The Brave Archer and His Mate

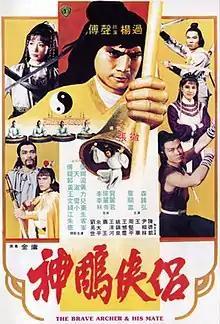
Theatrical poster

The Brave Archer and His Mate, also known as The Brave Archer 4 and Mysterious Island, is a 1982 Hong Kong film adapted from Louis Cha's novels "The Legend of the Condor Heroes" and "The Return of the Condor Heroes", the first two books in he Condor Heroes Trilogy of novels. "The Brave Archer and His Mate" is a direct sequel to "The Brave Archer", "The Brave Archer 2" and "The Brave Archer 3", being an adaptation of the final part of the Legend of the Condor Heroes novel and the first part of The Return of the Condor Heroes novel, with the same director, writer, and cast. "Little Dragon Maiden" (1983) unofficially continues the story where "The Brave Archer and His Mate" leaves off, though everyone behind and in front of the camera is different.